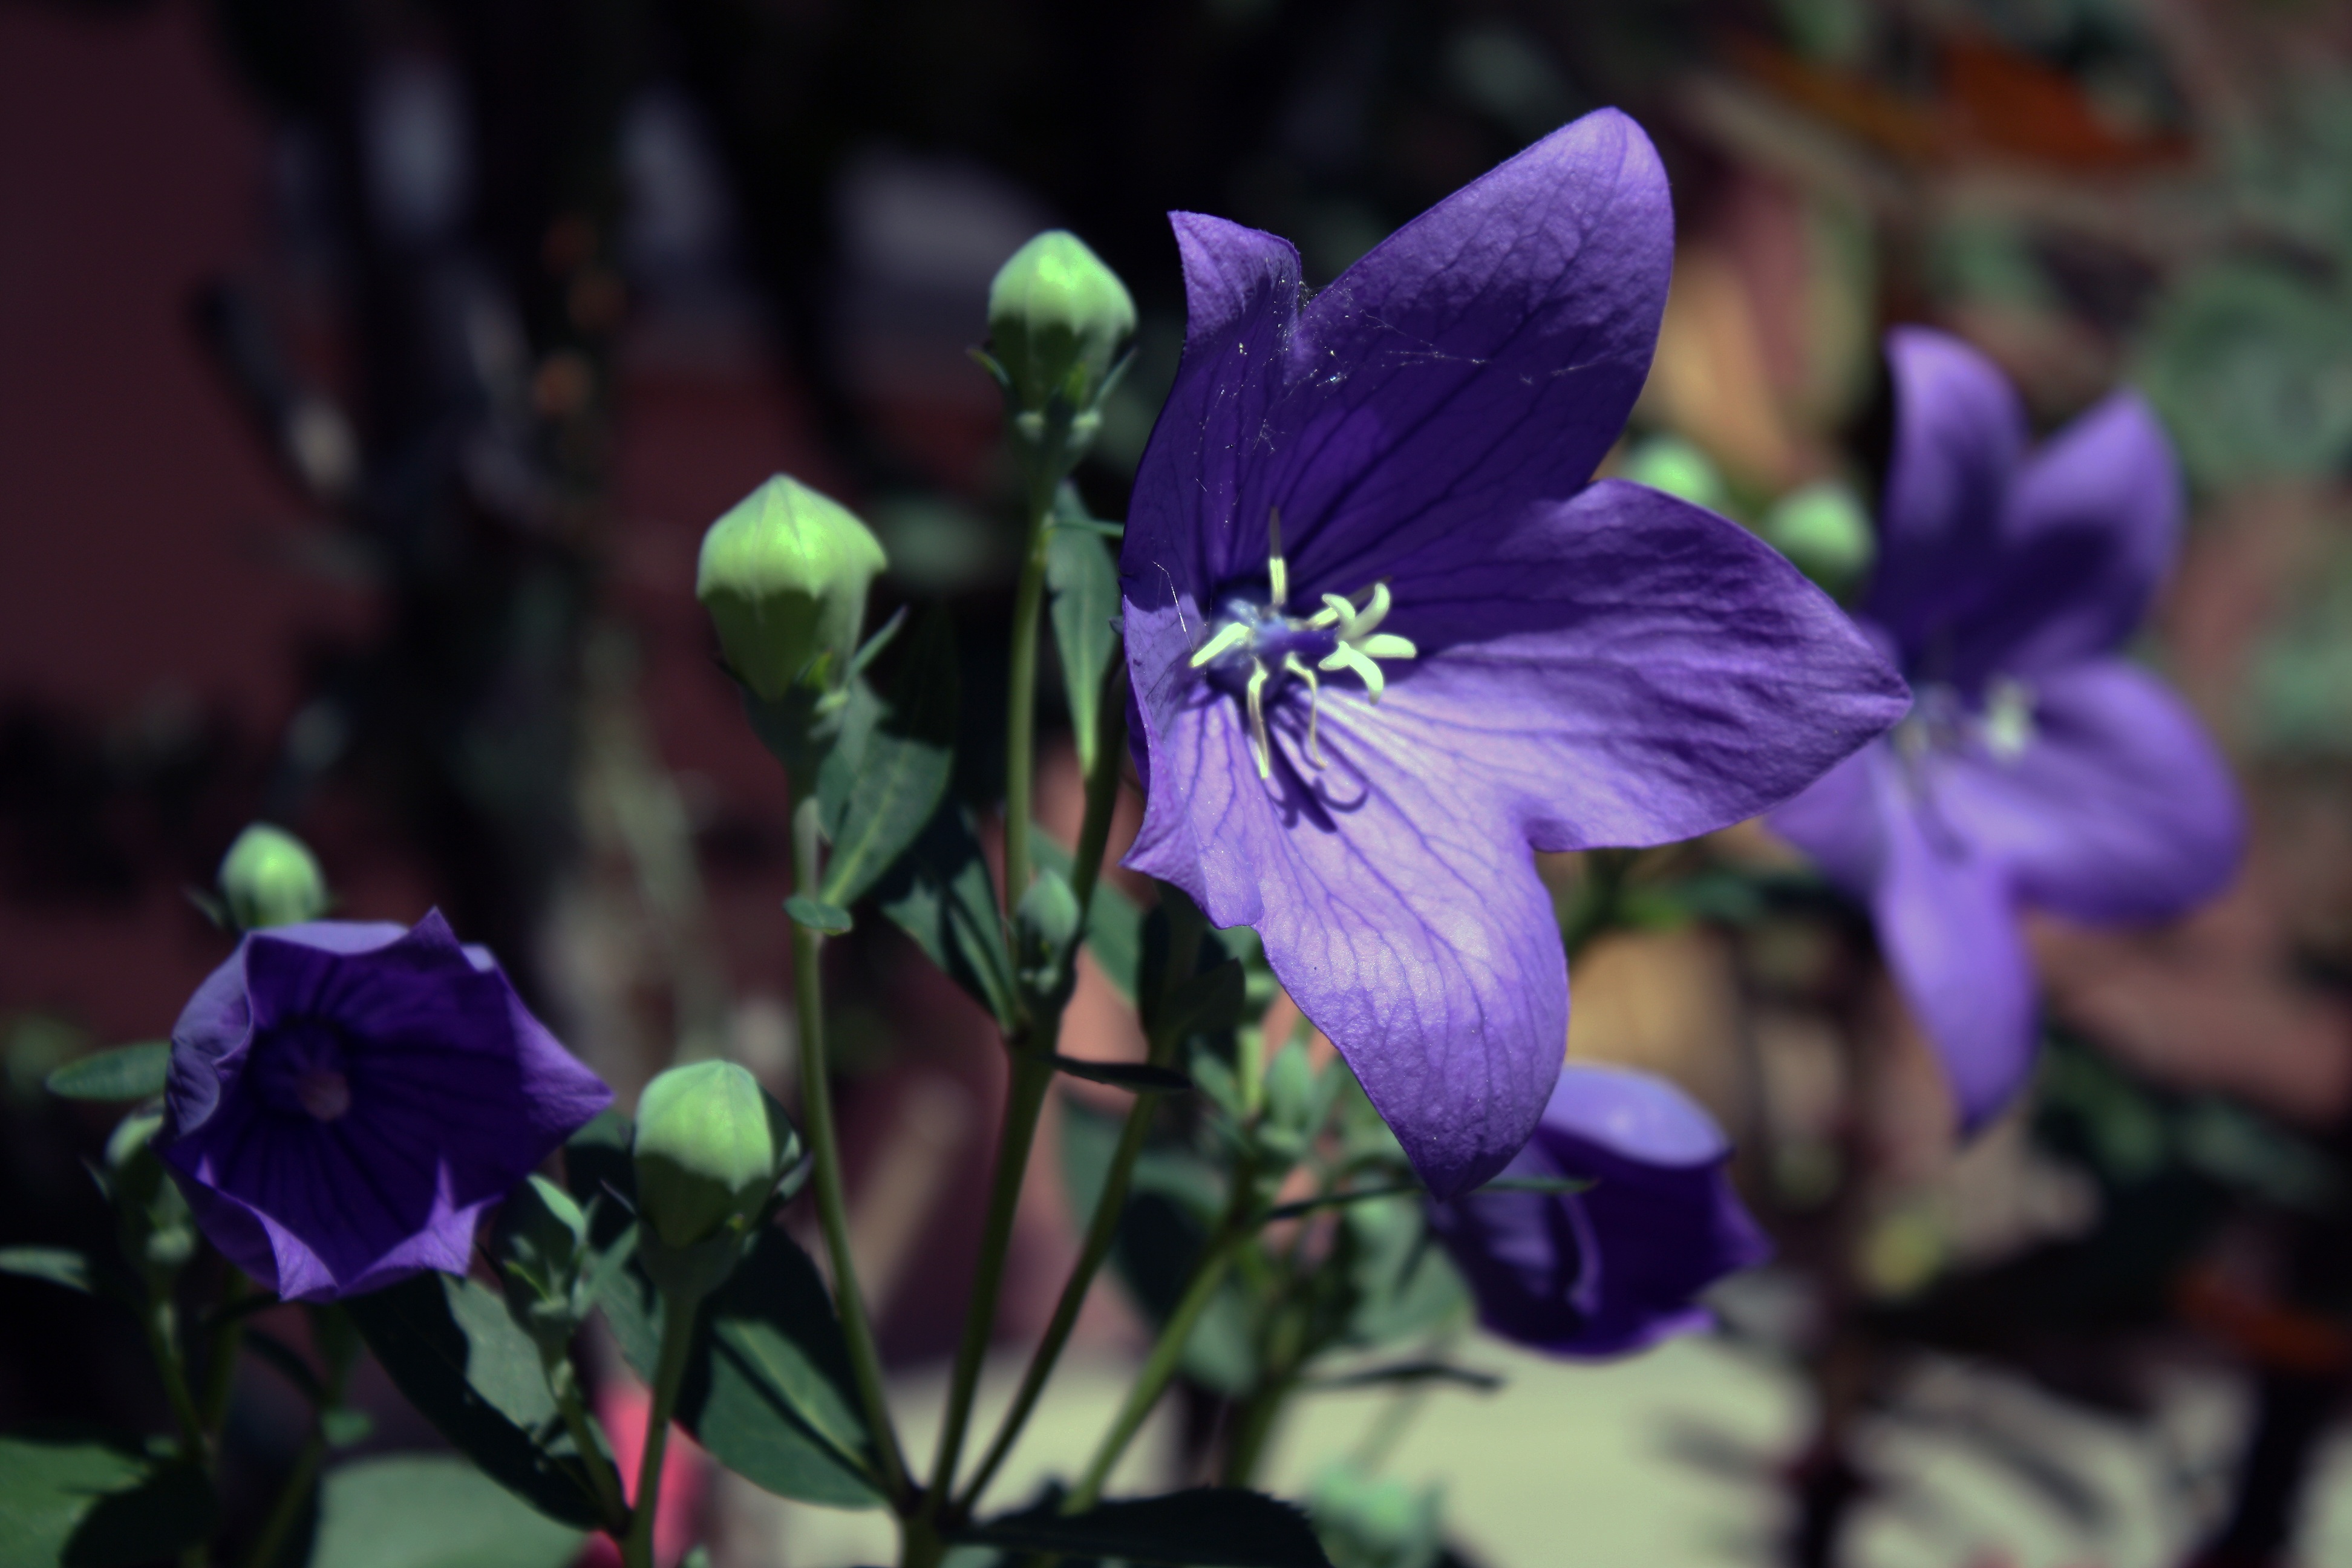
blossom, plant, sun, flower, purple, petal, bloom, botany, flora, wildflower, viola, macro photography, flowering plant, balloon flower, annual plant, land plant, violet family